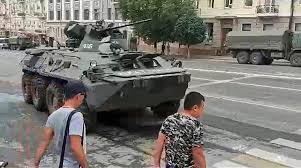
Label: BTR-80